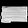
Label: Bag